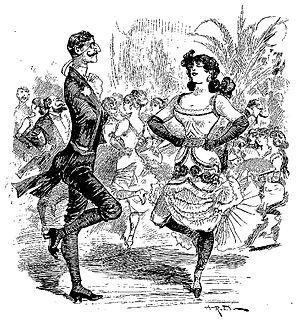
La gigue des salons